Chinese Buddhism

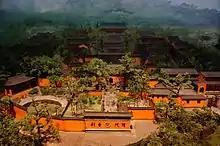
A model of Guoqing Temple, a center of the Tiantai school

Chinese Buddhism contains a wide array of religious practices and observances. Ritual and devotional practices are commonly seen as generating karmic merit, which can bring about positive results in this life or the next.